Madame de Brinvilliers

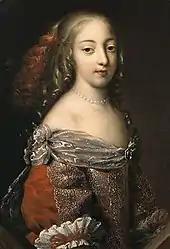
Painting of Madame de Montespan, mistress of Louis XIV who was implicated in the affair of the poisons

It has been suggested by many researching the Marquise that before poisoning her father she tested out her poisons on unsuspecting sick hospital patients. This theory comes from a report made by the lieutenant general of the Paris police, Gabriel Nicolas de La Reynie, who, in speaking of the Marquise, indicated that she, a pretty and delicate high-born woman from a respectable family, amused herself in observing how different dosages of her poisons took effect in the sick.